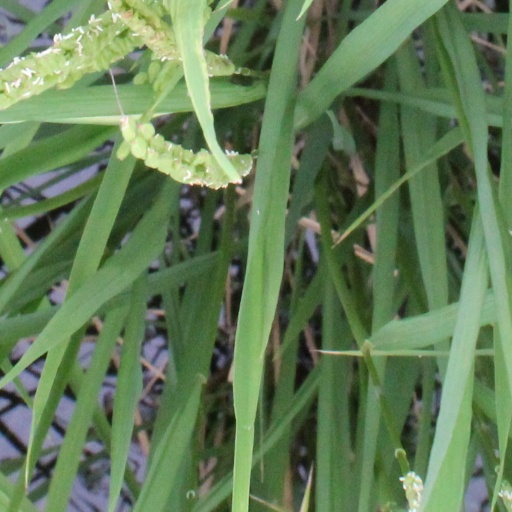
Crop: rice